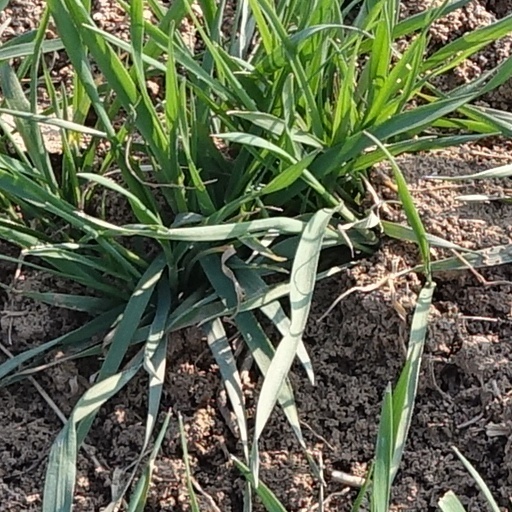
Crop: wheat